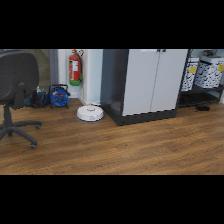
Label: NonHuman